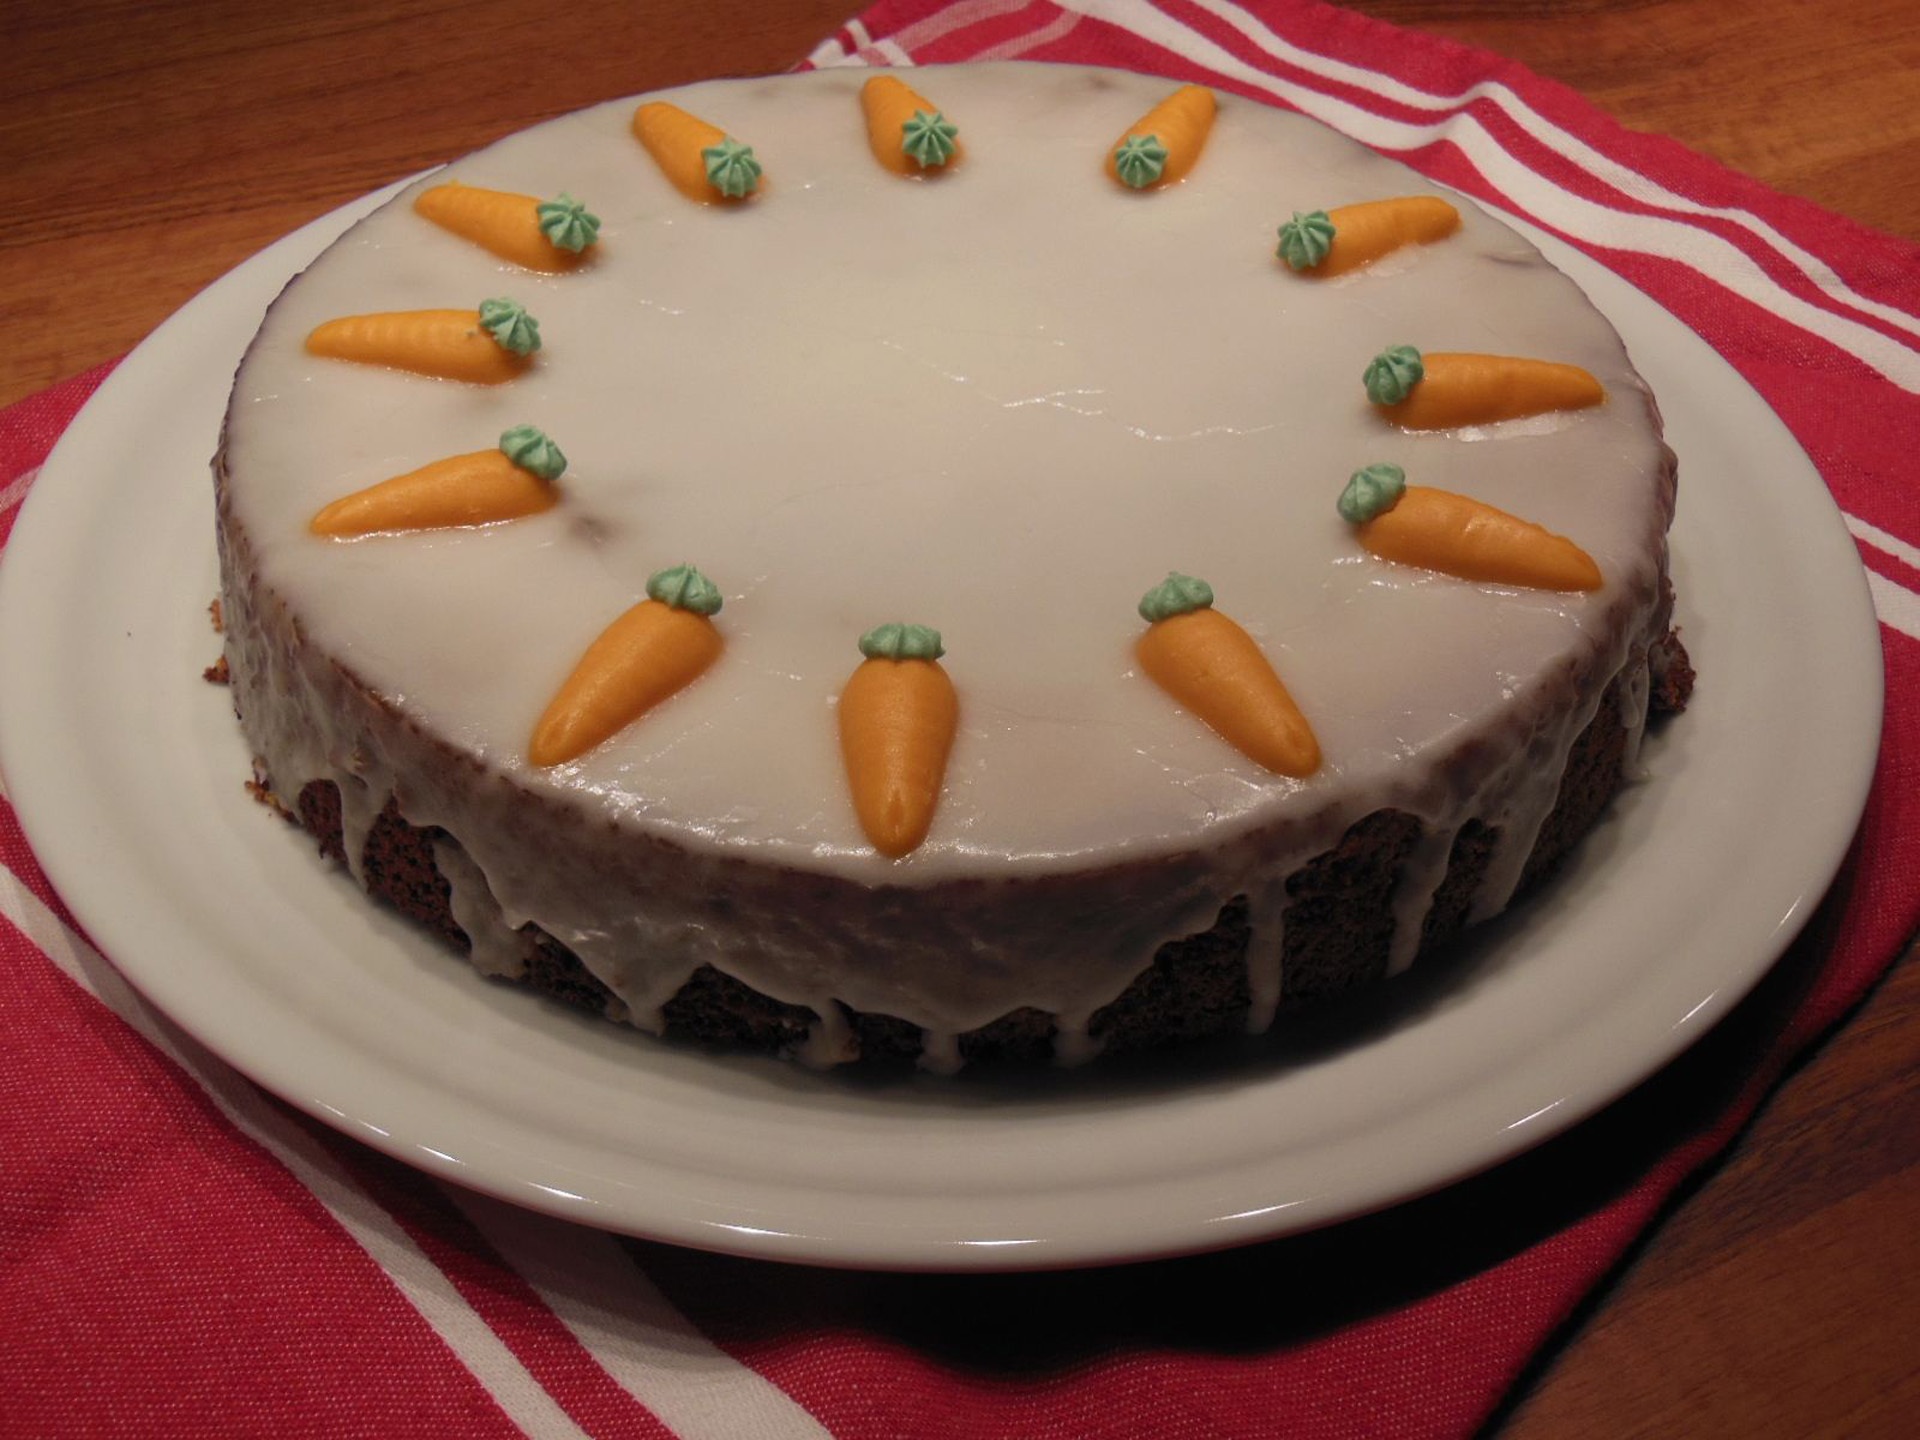
food, baking, dessert, eat, delicious, cake, bake, icing sugar, icing, carrots, baked goods, torte, buttercream, cake decorating